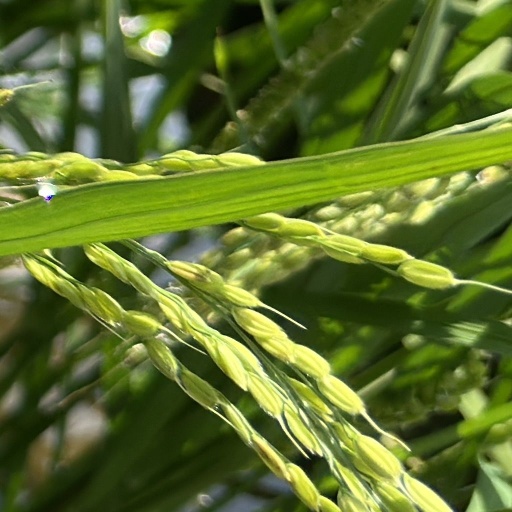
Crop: rice